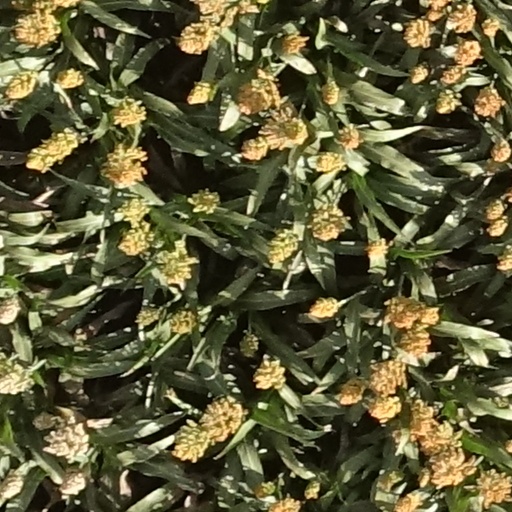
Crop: sorghum